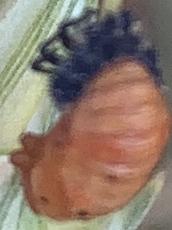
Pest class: predators